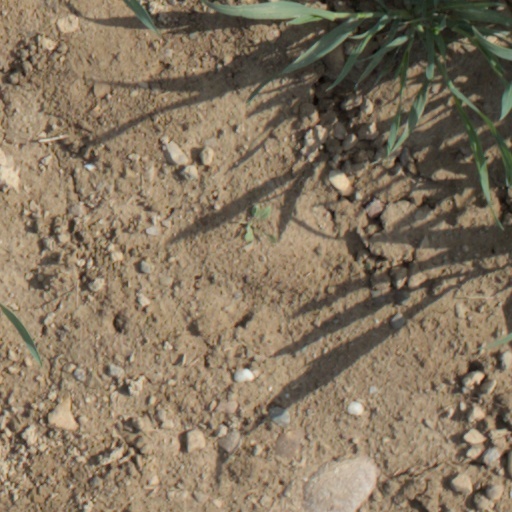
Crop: wheat